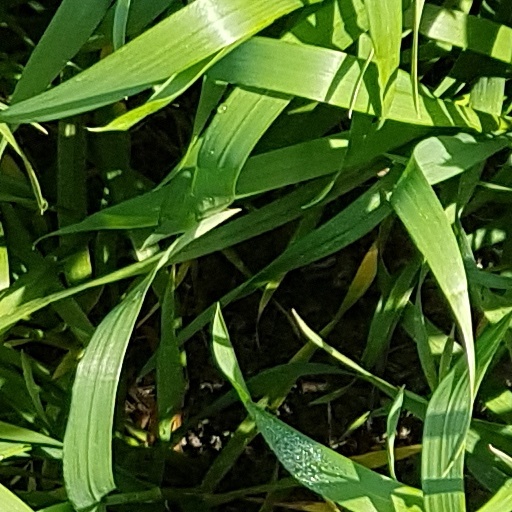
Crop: wheat